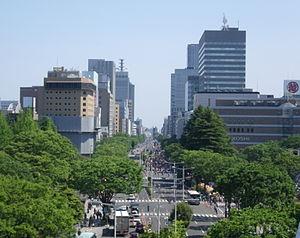
Aoba est l'un des 5 arrondissements de la ville de Sendai au Japon. Il va du centre jusqu'au nord-ouest de la ville.